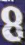
Number: 8